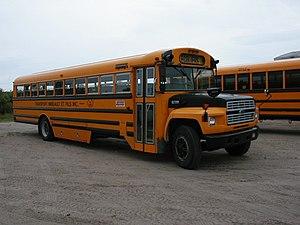
Thomas Built Buses, ou simplement Thomas, est un constructeur américain d'autobus scolaire et d'autocar basé à High Point, ville de Caroline du Nord. Elle est une division de Freightliner Trucks, filiale de Daimler Trucks North America.
Un autobus scolaire est un véhicule de transport local adapté au transport d'enfants aux États-Unis et au Canada, spécialement conçu et fabriqué pour le transport des enfants du domicile à l'école. Ils sont obligatoirement peints d’une couleur « jaune-orange » pour des raisons de visibilité et de sécurité. Les autobus scolaires de grandeur complète peuvent transporter de 59 à 90 passagers. Le plus important constructeur d'autobus scolaire nord-américain se trouve aujourd'hui à Saint-Jérôme au Québec.
Un autocar scolaire est un autocar destiné pour le transport scolaire d'élèves. Le véhicule lui-même n'est pas différent d'un autocar habituel, mais le service de fonctionnement l'est : il est consacré au ramassage des élèves d'un ou plusieurs établissements scolaires, en zones rurales, péri-urbaines ou urbaines.